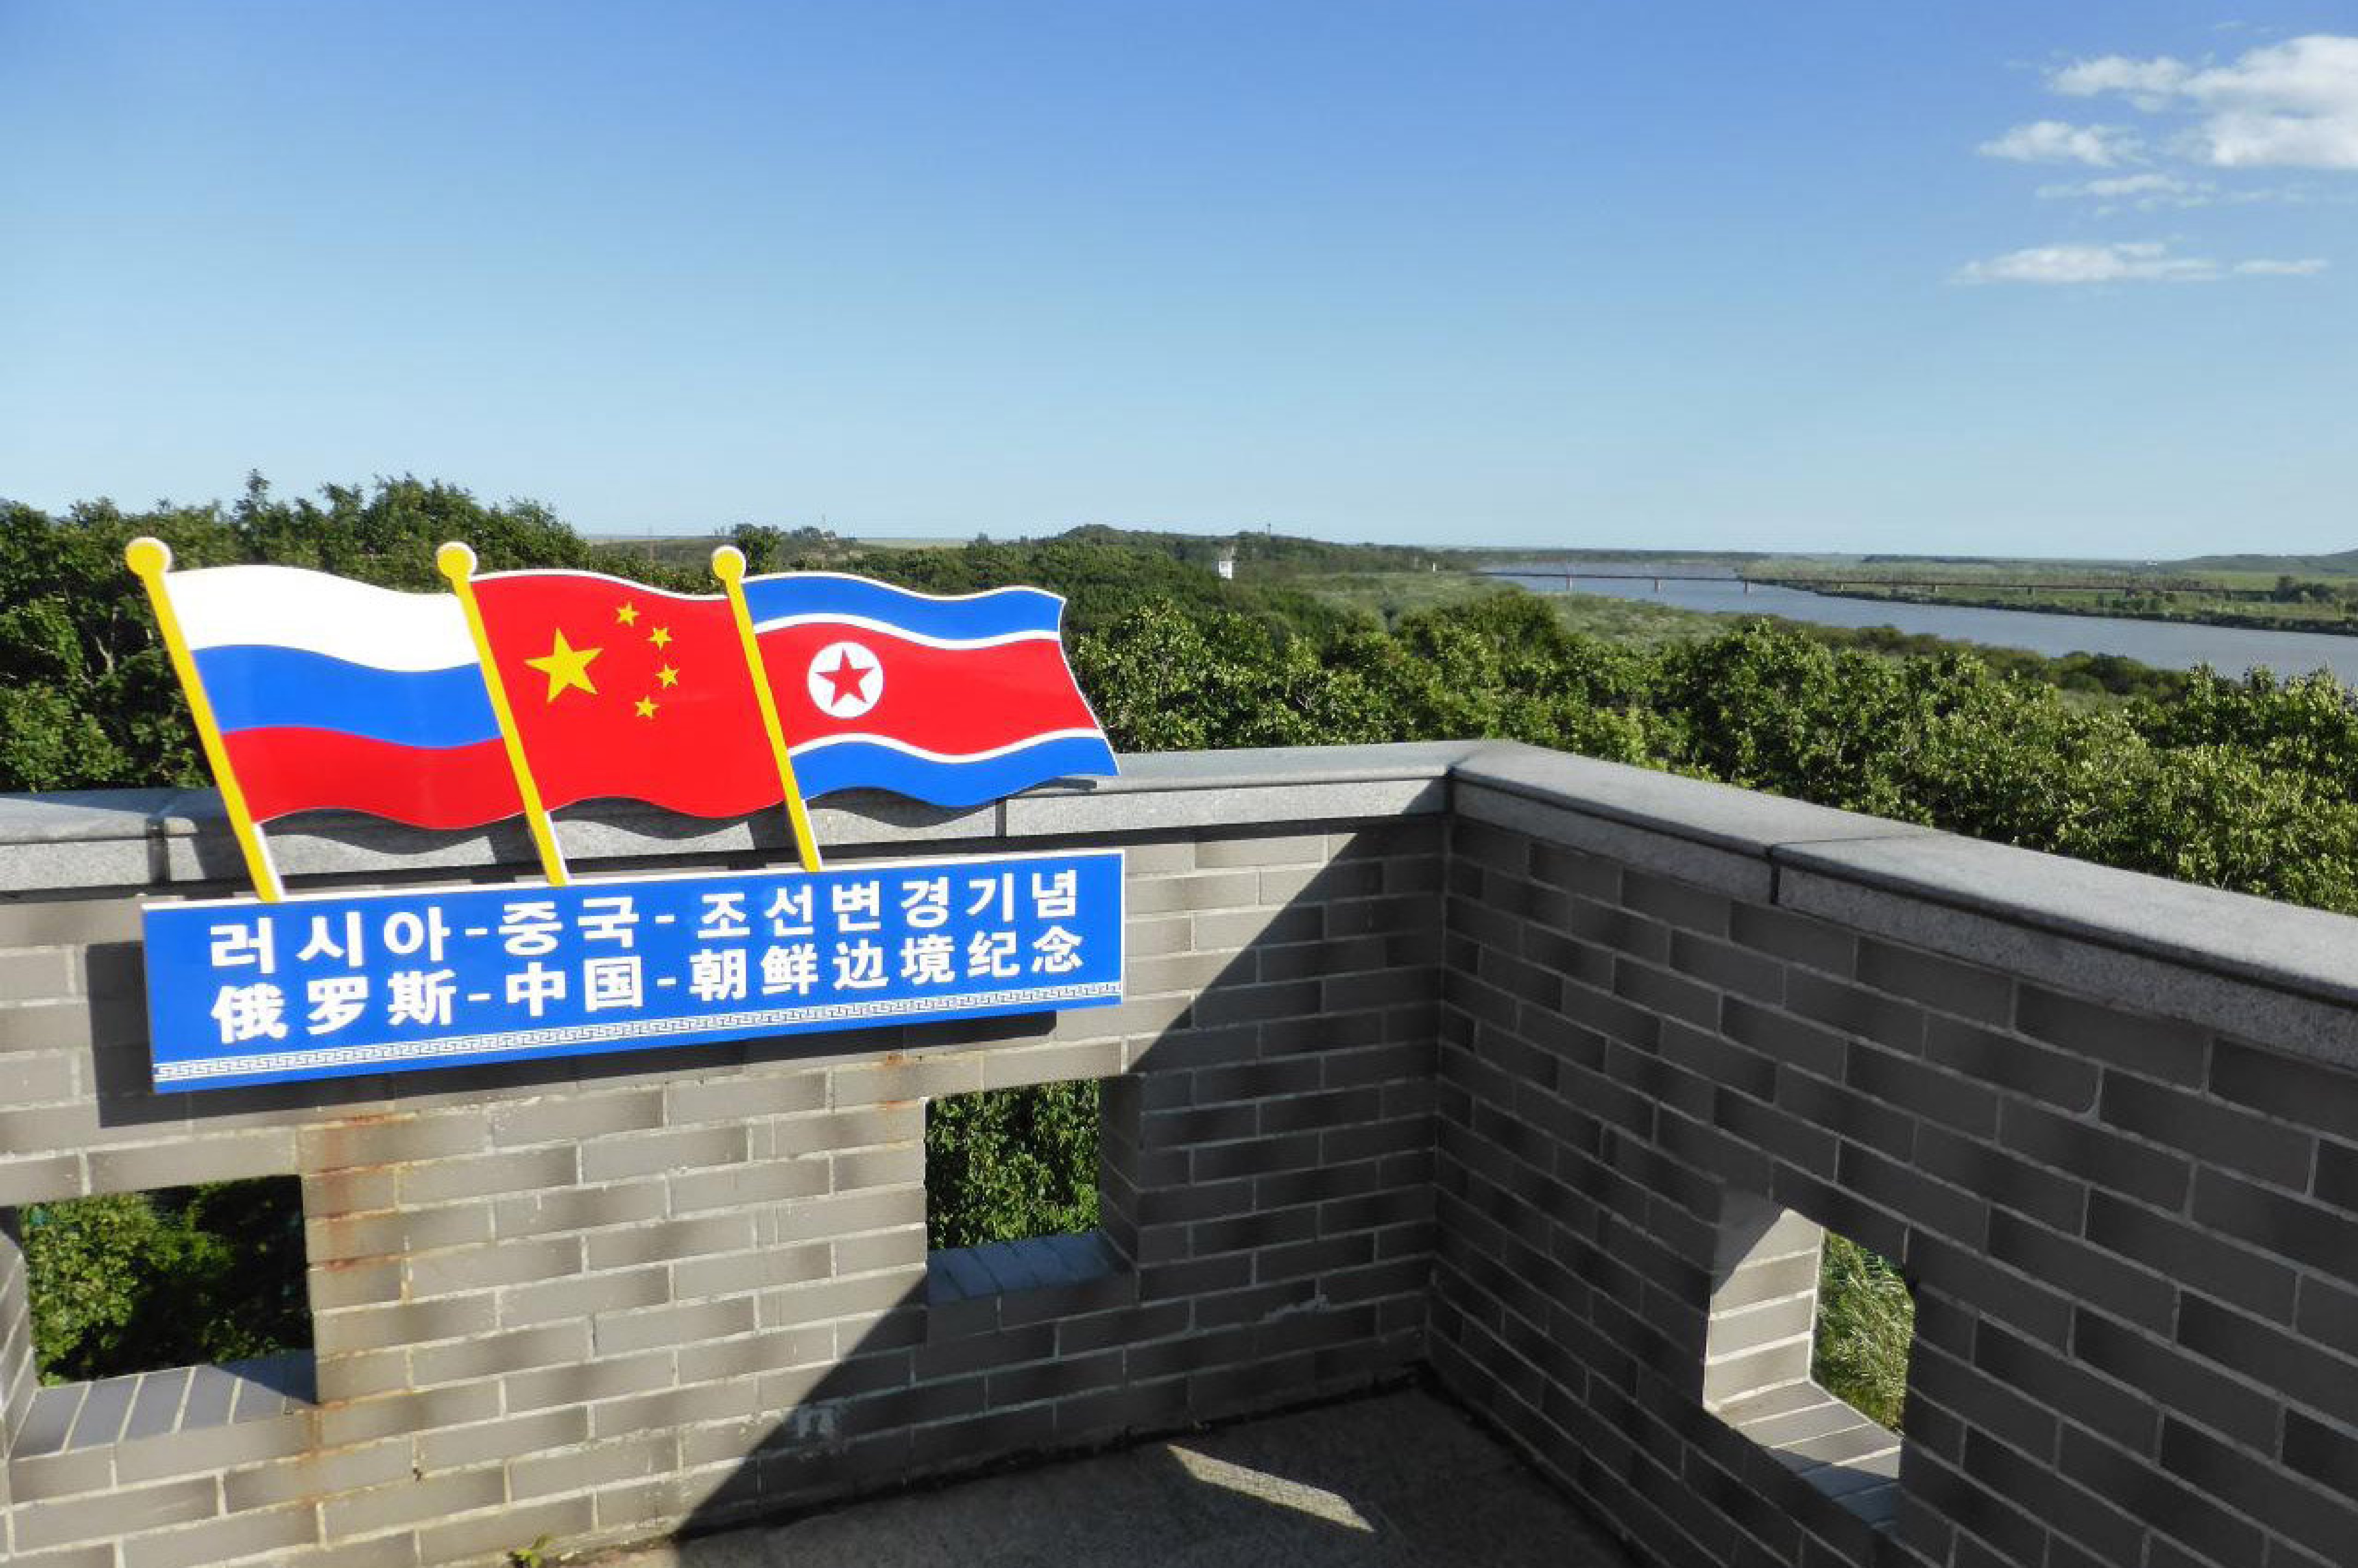
rosja, korea polnocna, chiny, people republ of china, russia, north korea, border, flags, travel, east asia, sky, plant, tree, cloud, rectangle, landscape, water, logo, road, advertising, sign, home, signage, grass, roof, house, font, graphics, tourism, reservoir, cumulus, vacation, horizon, cottage, concrete, banner